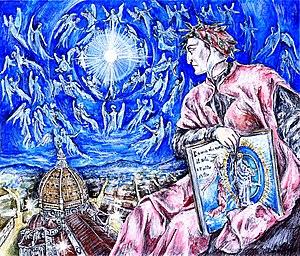
La Comédie ou la Divine Comédie est un poème de Dante Alighieri écrit en tercets enchaînés d'hendécasyllabes en langue vulgaire florentine. Composée, selon la critique, entre 1303 et 1321, la Commedia est l'œuvre de Dante la plus célèbre et l'un des plus importants témoignages de la civilisation médiévale. Connue et étudiée dans le monde entier, elle est tenue pour l'un des chefs-d'œuvre de la littérature.
Dante Alighieri est un poète, écrivain, penseur et homme politique florentin né entre la mi-mai et la mi-juin 1265 à Florence et mort le 14 septembre 1321 à Ravenne.